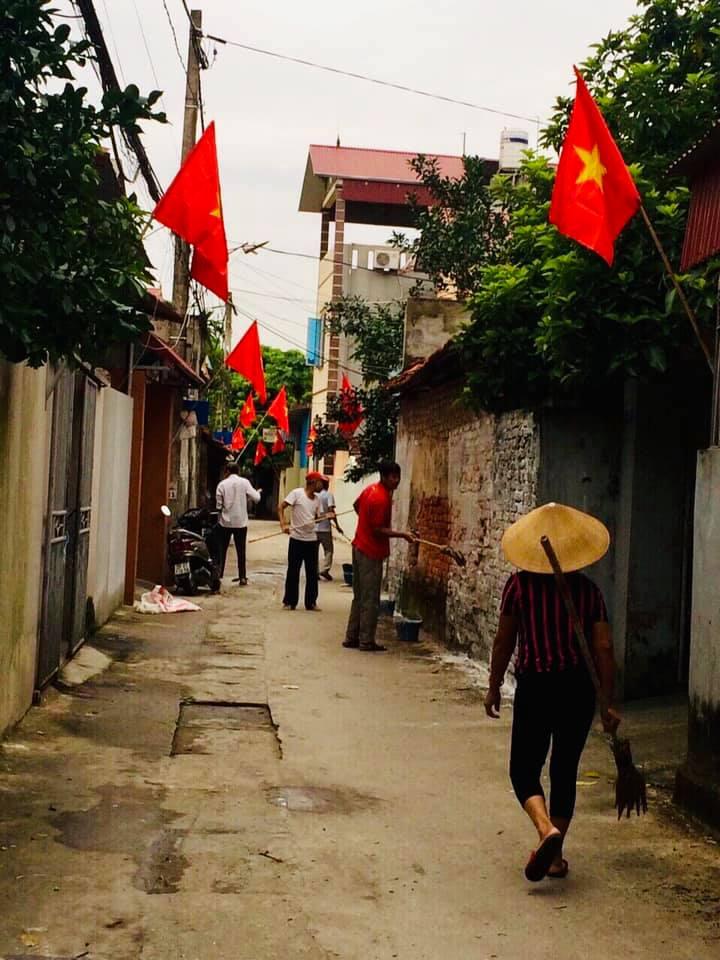
những ngôi nhà ở hai bên đường đều đang treo những lá cờ